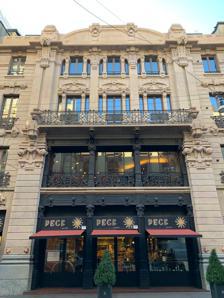
Building: Casa Vanoni
Country: Italy
Year built: 1908
Historic building in Milan, Italy Casa Vanoni Facade Casa Vanoni Show map of Milan Casa Vanoni Show map of Italy General information Architectural style Liberty style or Art Nouveau Address via Spadari #7 Town or city Milan Country Italy Coordinates 45°27′48″N 9°11′14″E / 45.463323°N 9.187203°E / 45.463323; 9.187203 Construction started 1907 Completed 1908 Design and construction Architect(s) Achille Manfredini Casa Vanoni is a historic Art Nouveau building located on via Spadari #7 in Milan , Italy. History It was designed by Achille Manfredini in the Liberty style and built between 1907 and 1908. Description The facade sports fanciful lintels, often dissociated from function. Along the roofline are leonine masks. The building is also notable for the wrought iron balustrades with complex swirling motifs. The four story apartment complex rises alongside the also Liberty-style Casa Ferrario and Casa Giovini, and facing the Casa dell'Unione Cooperativa . A number of Casa Vanoni were constructed in Milan, the building on via A. Saffi 4, no longer has traces of the Alfredo Menni's 1903 design, but a distinct Casa Vanoni-Tarolli (1902), also designed by Menni decorated with a frescoed facade in Liberty style, is found on Via Francesco Petrarca #16. Gallery Notes